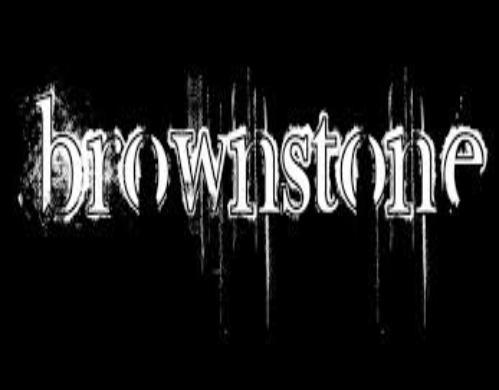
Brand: brownstone
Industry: Necessities